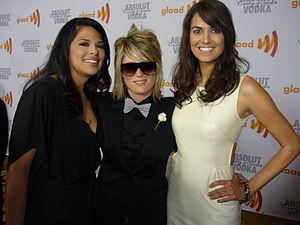
The Real L Word est une émission de téléréalité inspirée de la série télévisée américaine The L Word. Elle comporte trois saisons, diffusées sur Showtime aux États-Unis à partir du 20 juin 2010.